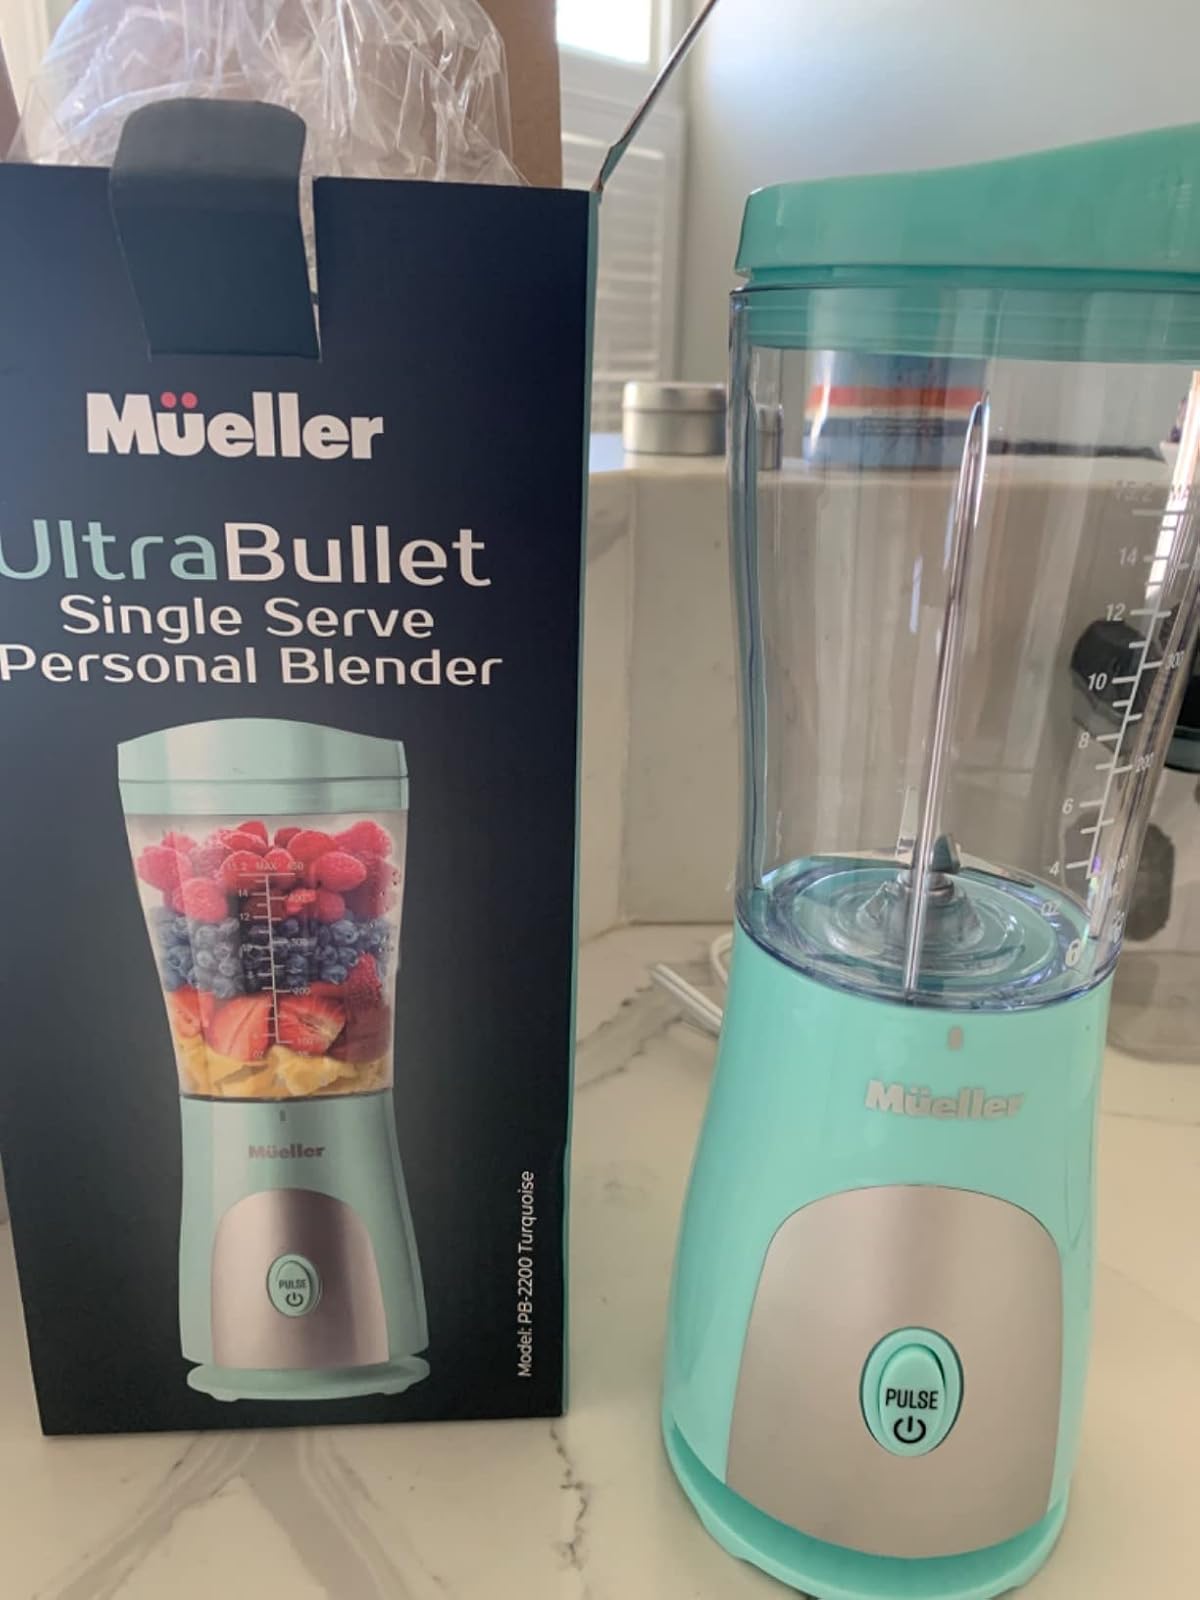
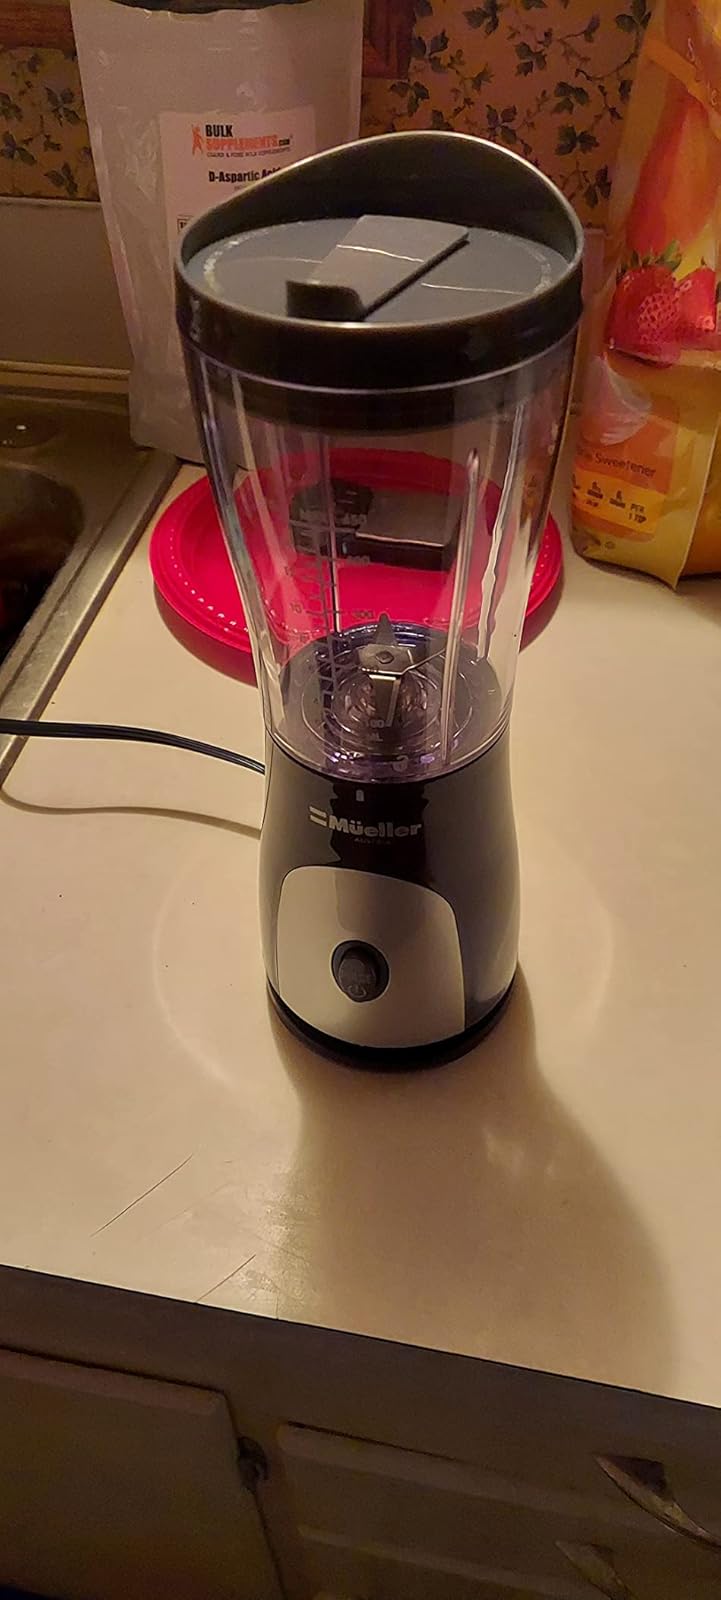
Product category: items_blender
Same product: no